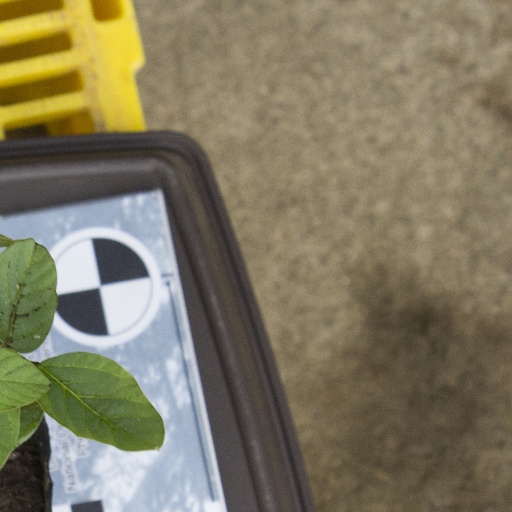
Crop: soybean